Citadel of Erbil

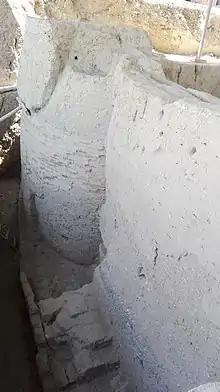
Archaeological Erbil Citadel wall

The perimeter wall of the citadel is not a continuous fortification wall, but consists of the façades of approximately 100 houses that have been built against each other. Because they have been built on or near the steep slope of the citadel mound, many of these façades were strengthened by buttresses to prevent their collapse or subsidence. There were circa 30 city-palaces; most of them located along the perimeter of the citadel. The oldest surviving house that can be securely dated through an inscription was built in 1893. The oldest houses can be found on the southeastern side of the mound, whereas houses on the northern perimeter date to the 1930s–1940s. Before the introduction of modern building techniques, most houses on the citadel were built around a courtyard. A raised arcade overlooking the courtyard, a flat roof and a bent-access entrance to prevent views of the courtyard and the interior of the house were characteristic elements of the houses on the citadel.